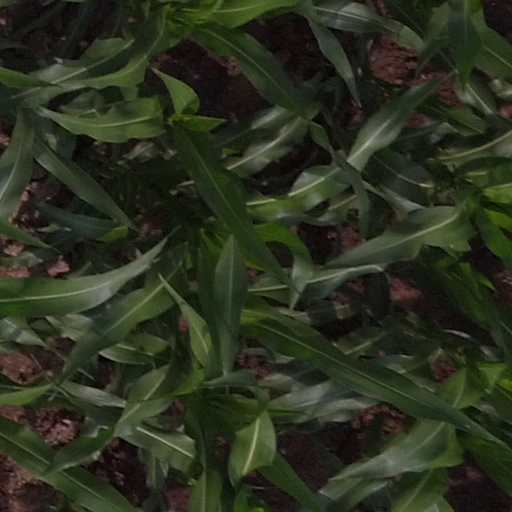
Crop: maize; corn